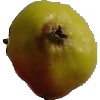
Label: Apple Red Yellow 2